Oliver and Margaret Jeffrey House

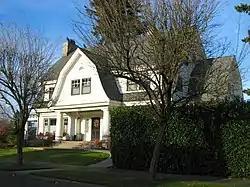

The Oliver and Margaret Jeffrey House is a house located in northeast Portland, Oregon listed on the National Register of Historic Places.